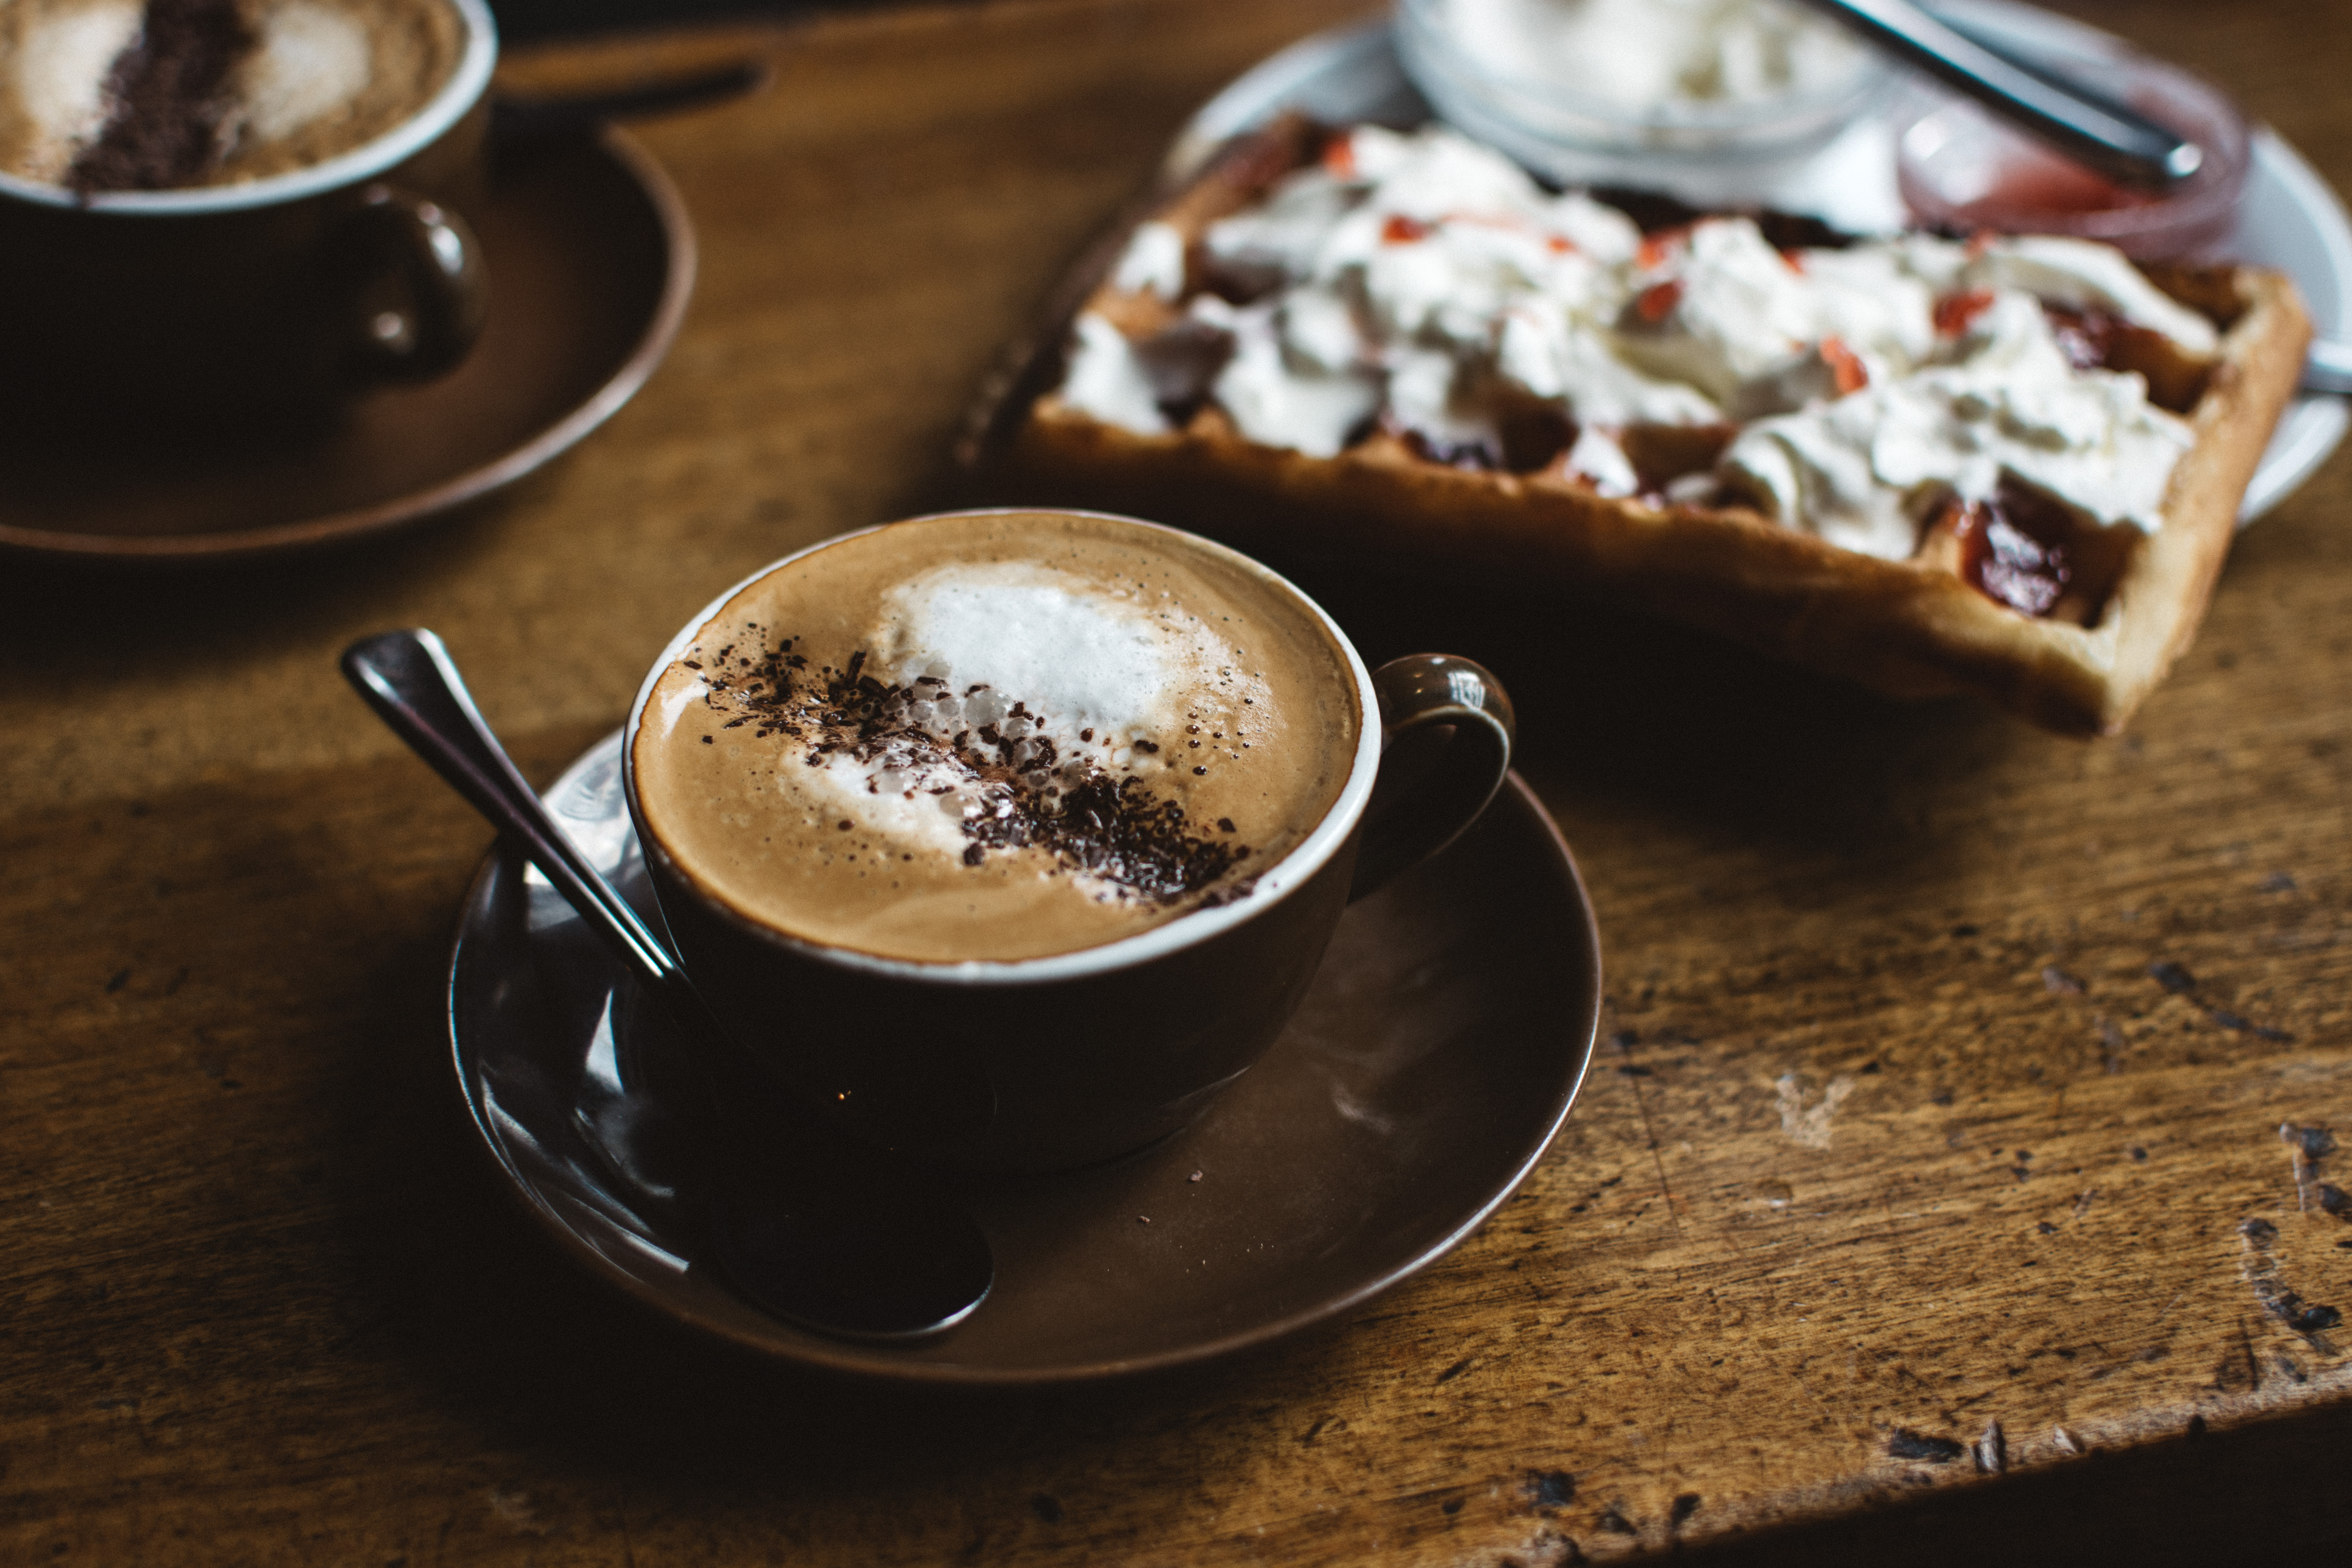
food, tableware, Espressino, dishware, wiener melange, table, cortado, ingredient, cup, Single origin coffee, plate, coffee, serveware, drinkware, Java coffee, caff macchiato, recipe, coffee cup, cafe au lait, white coffee, latte, saucer, ristretto, cappuccino, cream, kitchen utensil, cuisine, mocaccino, dish, coffee milk, espresso, snack cake, teacup, dairy, sweetness, Chiboust cream, spoon, cuban espresso, non alcoholic beverage, drink, dessert, caff americano, flat white, clotted cream, stimulant, icing, comfort food, whipped cream, yuanyang, cutlery, caffeine, frozen dessert, ipoh white coffee, baked goods, baking, flourless chocolate cake, chocolate syrup, pastry, kuchen, mascarpone, instant coffee, pudding, breakfast, buttercream, sour cream, cake, produce, finger food